Answer in natural language. Is light brown wooden dresser with 10 drawers (highlighted by a red box) further away or in front of flatscreen television black bezel offscreen (highlighted by a blue box)? Choose between the following options: in front or further away
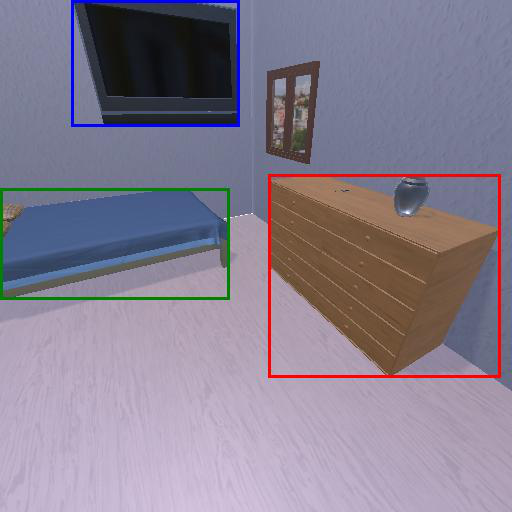
<answer>in front</answer>